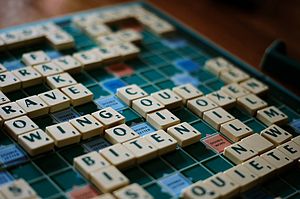
Scrabble
Et Scrabble-spil
Scrabble er et brætspil, der spilles af to til fire personer. Spillet indeholder et bræt, der basalt set er en stor blank krydsogtværs-skabelon samt en række brikker, der hver indeholder et bogstav. Formålet med spillet er, at hver spiller danner ord, der hænger sammen på kryds og tværs, og som giver så mange point som muligt.